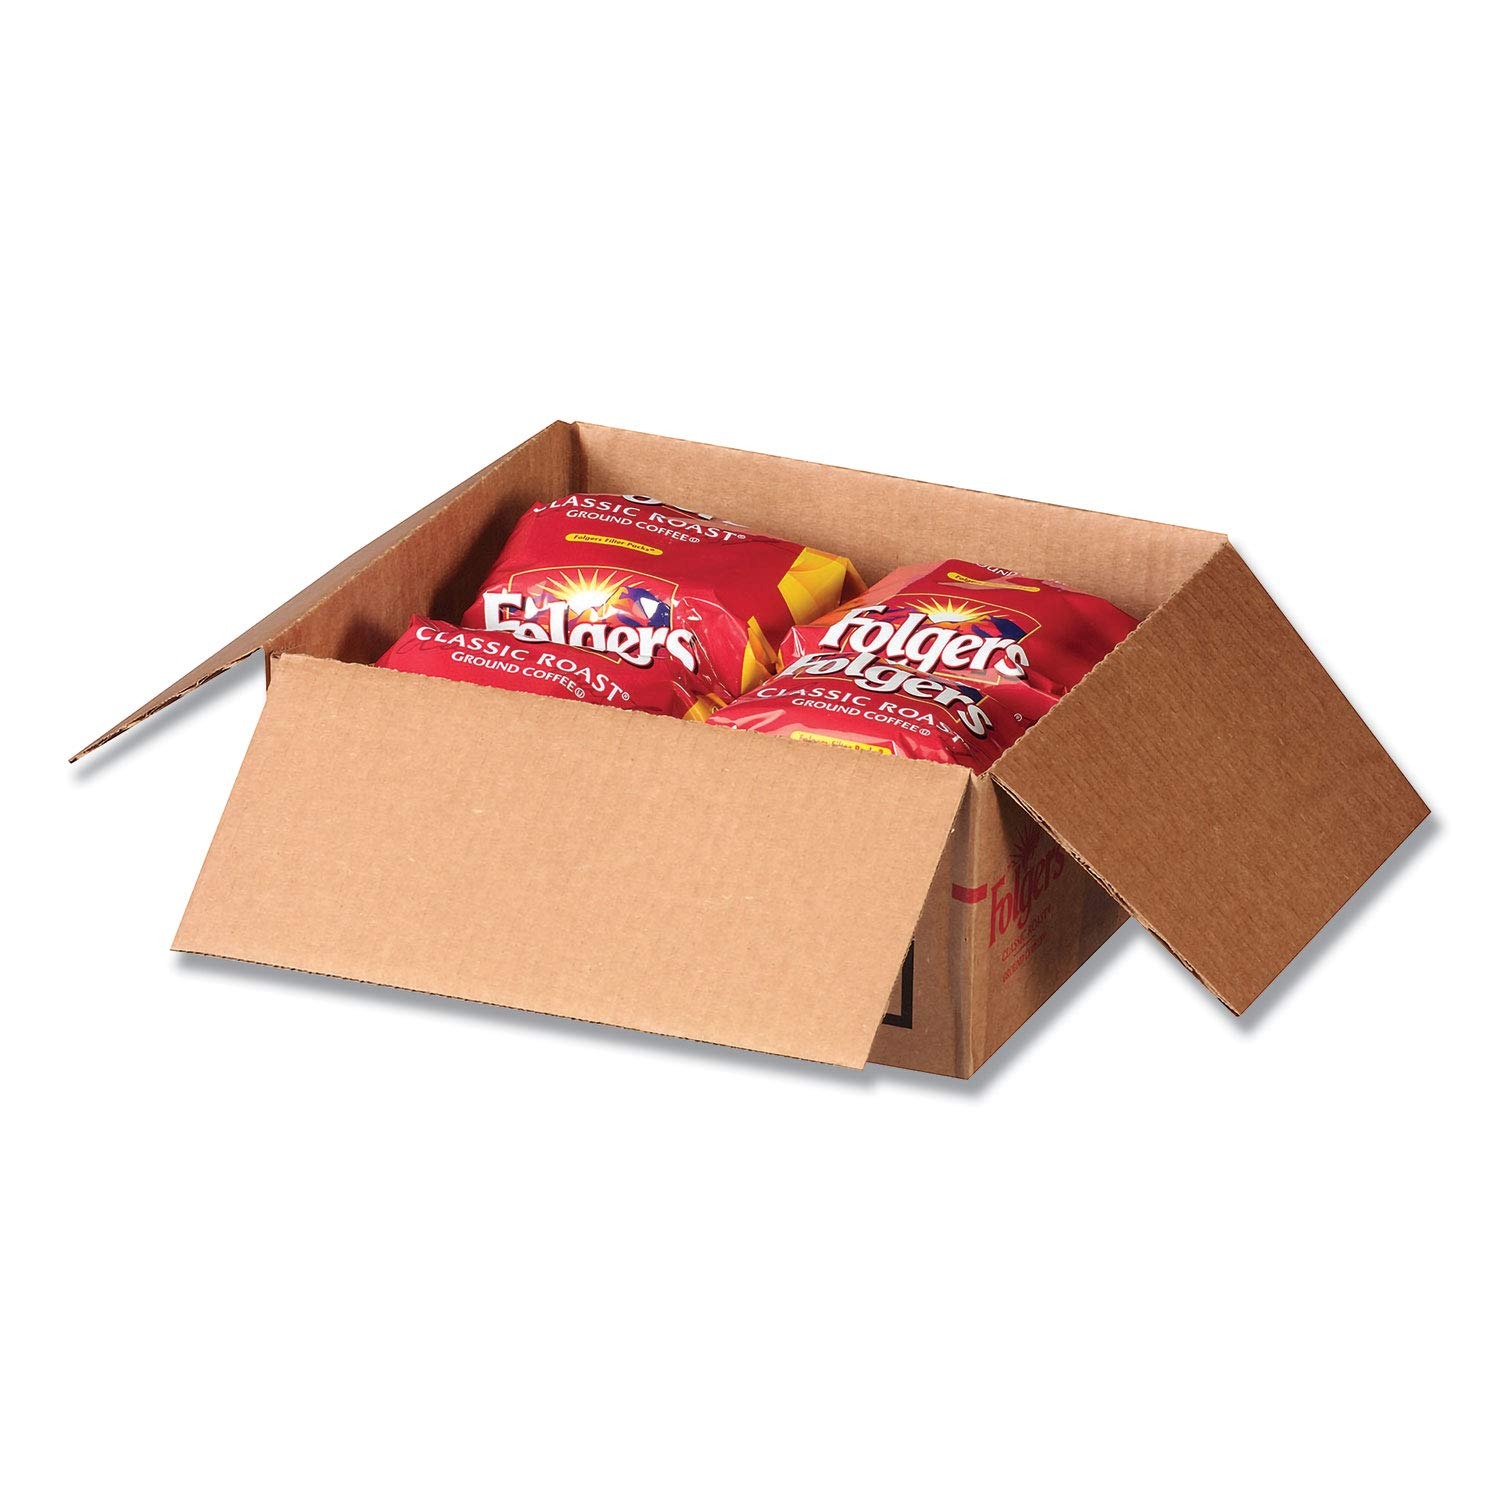
Item Name: Folgers Classic Roast Medium Roast Ground Coffee, 40- 1.05 Ounce Filter Packs
Bullet Point 1: Contains 40 - 1.05 Ounce Filter Packs of Folgers Classic Roast Medium Roast Ground Coffee
Bullet Point 2: Fresh coffee perfectly measured in unique filter packs. No need for a filter, simply place in the brew basket and brew
Bullet Point 3: Proprietary coffee flakes instead of grounds maximize the flavor and consistency of each pot brewed, ensuring even distribution of water and coffee during brewing and Round format delivers consistent brewing experience
Bullet Point 4: This pack is premeasured to brew with 64 oz. of water and Limit contamination risk by eliminating open-air preparation
Bullet Point 5: Ultimate low-touch option for commercial brewers – no measuring, no grinding and no filters means less time, less contact and less waste
Value: 42.0
Unit: Ounce

Price: 57.08